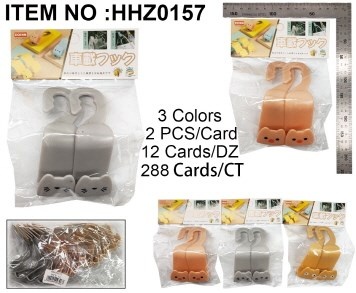
CAR SEAT HOOK 2PC
CAR SEAT HOOK 2PC
Brand: Purchase stop
Category: Baby & Toddler > Baby Transport Accessories > Baby & Toddler Car Seat Accessories > Car Seat Organizers